Madhava's sine table

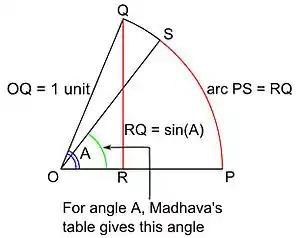
Diagram explaining the meaning of the values in Madhava's table

Consider some angle whose measure is "A". Consider a circle of unit radius and center O. Let the arc PQ of the circle subtend an angle "A" at the center O. Drop the perpendicular QR from Q to OP; then the length of the line segment RQ is the value of the trigonometric sine of the angle "A". Let PS be an arc of the circle whose length is equal to the length of the segment RQ. For various angles "A", Madhava's table gives the measures of the corresponding angles formula_1POS in arcminutes, arcseconds and sixtieths of an arcsecond.